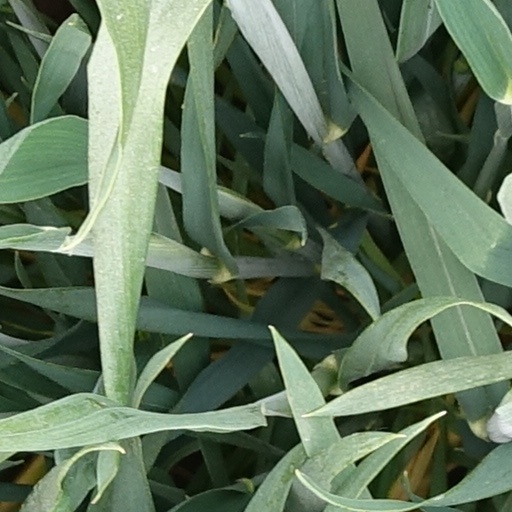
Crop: wheat